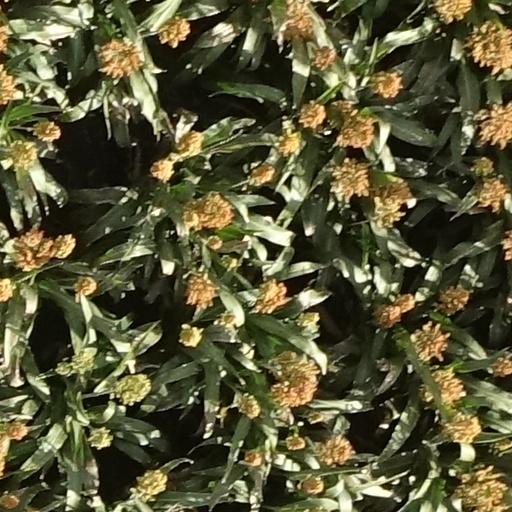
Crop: sorghum